Hearts on Ice

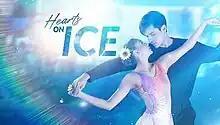
Title card

Hearts on Ice is a 2023 Philippine television drama sports romance series broadcast by GMA Network. Directed by Dominic Zapata, it stars Ashley Ortega and Xian Lim. It premiered on March 13, 2023 on the network's Telebabad line up. The series concluded on June 16, 2023 with a total of 68 episodes.